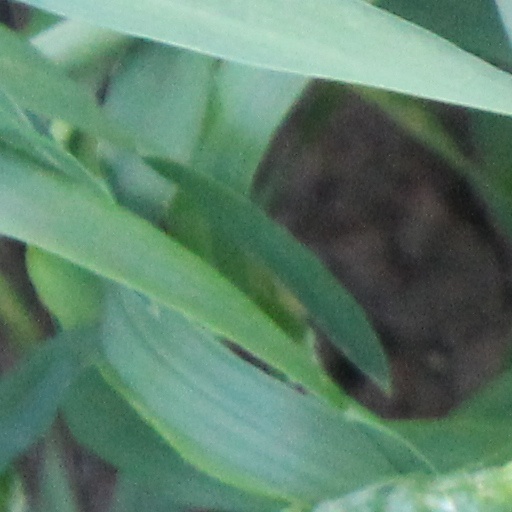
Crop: wheat